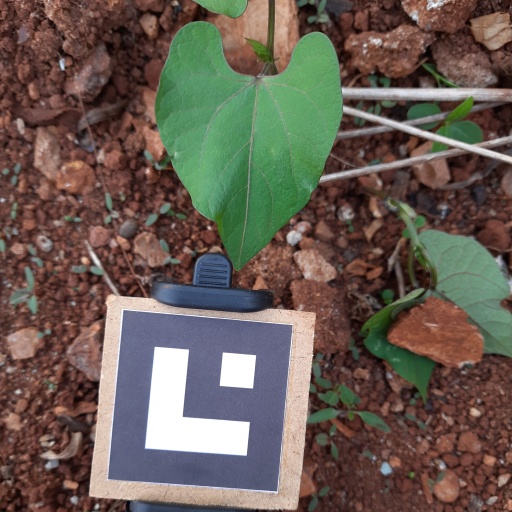
Observations: wavy surface, no eating holes, under shade